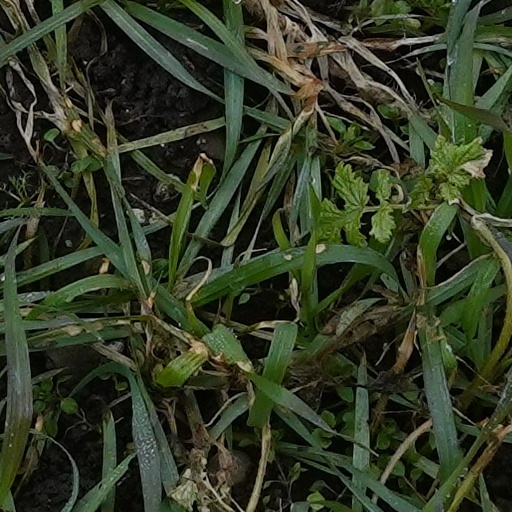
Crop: wheat